Rudy Hernández (pitcher)

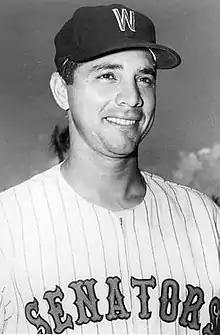
Hernández in 1961

Rudolph Albert Hernández Fuentes (December 10, 1931 – November 23, 2022) was a Dominican Major League Baseball relief pitcher. The , right-hander was signed by the New York Giants before the 1950 season. He was acquired by the original, modern-era Washington Senators from the San Francisco Giants before the 1959 season, and later drafted by the new Washington Senators from the Minnesota Twins in the 1960 MLB expansion draft.